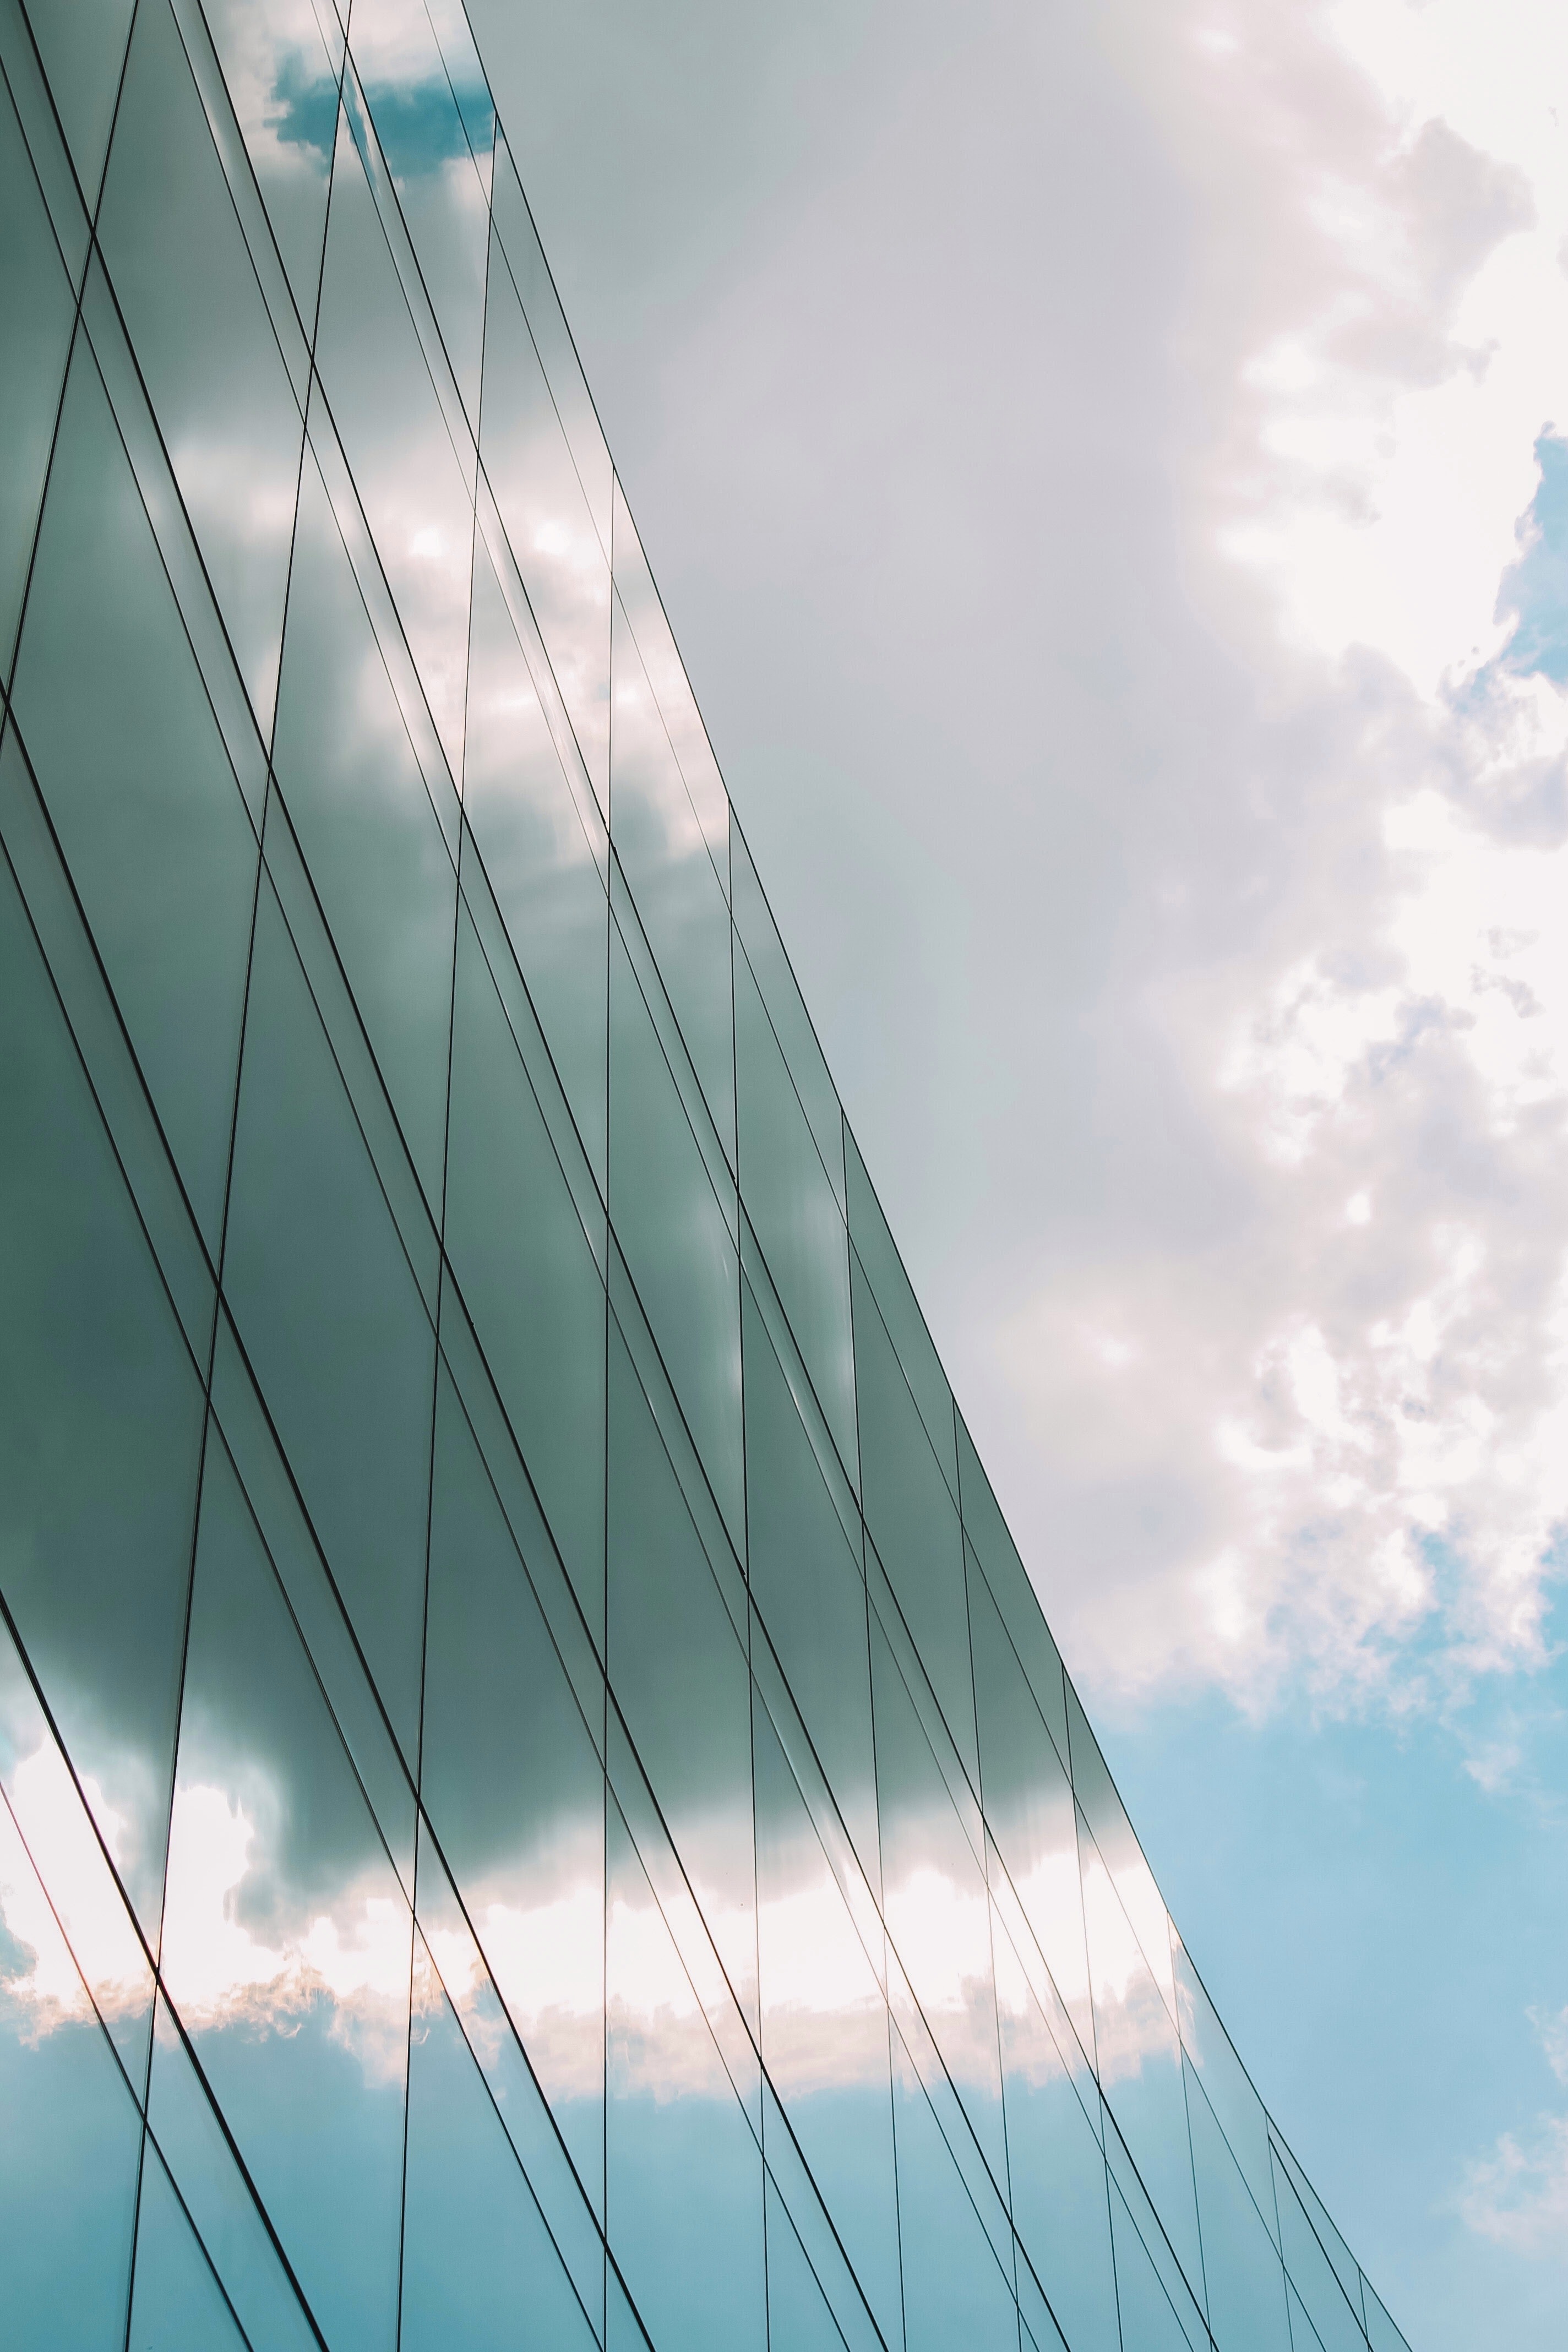
natural, cloud, sky, daytime, building, azure, tower block, Tints and shades, symmetry, glass, rectangle, electric blue, facade, city, art, commercial building, reflection, Transparent material, metal, meteorological phenomenon, tree, headquarters, skyscraper, pattern, mixed use, cumulus, daylighting, magenta, shadow, sculpture, public utility